Chatham House Grammar School

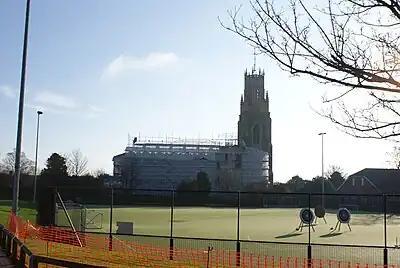
St. Georges Church presides over the school's astroturf.

The house system was used for sporting events - house fixtures results accumulate over the academic year - and for various other competitions, including acting and design contests. The results from all of these fixtures were tallied at the end of each year to determine the winner of the Cock House Trophy.